Mortification in Catholic theology

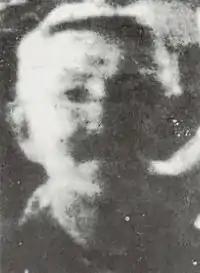
Venerable Matt Talbot (1856–1925) was an Irish worker whose life would have gone unnoticed were it not for the cords and chains discovered on his body when he died.

Catholics believe that God, who in their view by his divine nature cannot change, has united with changing human nature, and therefore with human pain. The "I" of the Second Person suffers and feels pain. He is one with pain through Jesus Christ. Thus Christ's experience of pain (like all the human acts of Christ like sleeping, crying, speaking) whose subject is the divine Person is an "infinite act". This is based on the classic dictum that the acts belong to the Person ("actiones sunt suppositorum"). It is the Person who acts: It is God who walks, God who talks, God who is killed, and God who is in pain. Thus a Christian who is united to Jesus Christ through pain is one with his infinite act of saving the world.